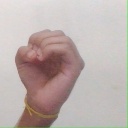
अक्षर: ऊ